Adventure game

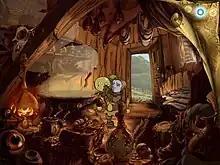
"The Whispered World" (2009) is an example of a context-based point-and-click adventure game using high-definition graphics and animation.

Point-and-click adventure games are those where the player typically controls their character through a point and click interface using a computer mouse or similar pointing device, though additional control schemes may also be available. The player clicks to move their character around, interact with non-player characters, often initiating conversation trees with them, examine objects in the game's settings or with their character's item inventory. Many older point-and-click games include a list of on-screen verbs to describe specific actions in the manner of a text adventure, but newer games have used more context-sensitive user interface elements to reduce or eliminate this approach. Often, these games come down to collecting items for the character's inventory, and figuring when is the right time to use that item; the player would need to use clues from the visual elements of the game, descriptions of the various items, and dialogue from other characters to figure this out. Later games developed by Sierra On-Line, including the "King's Quest" games, and nearly all of the LucasArts adventure games, are point-and-click-based games.